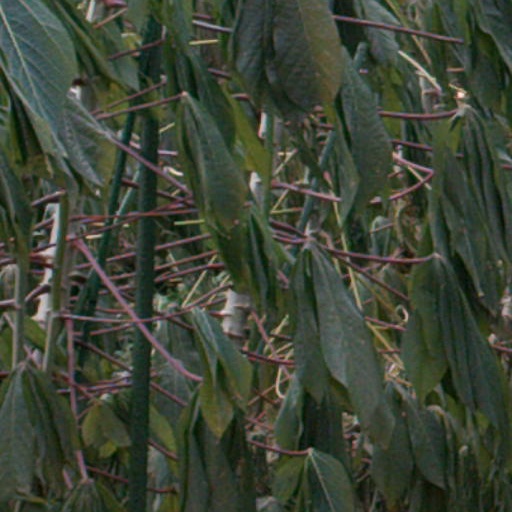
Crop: cassava